Thomas Maitland, 11th Earl of Lauderdale

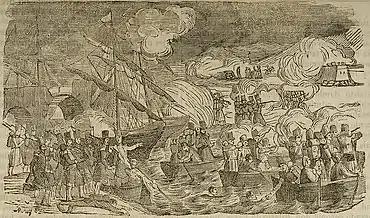
Operations to defend the Port of Bilbao in which Maitland took part in December 1836

Born the only son of General the Hon. William Maitland (himself the fourth son of James Maitland, 7th Earl of Lauderdale) and Mary Maitland (née Orpen), Maitland joined the navy on 22 September 1816. Promoted to lieutenant on 16 May 1823, he was appointed to the frigate HMS "Euryalus" in the Mediterranean Fleet. In HMS "Euryalus" he saw action supporting the blockade of Algiers by Greek revolutionaries in July 1824 during the Greek War of Independence. He transferred to the guard ship HMS "Superb" at Portsmouth in December 1825 and to the second-rate HMS "Ganges", flagship of Admiral Sir Robert Otway serving as Commander-in-Chief of the South America Station, in March 1826. Promoted to commander on 30 April 1827, he saw action again when HMS "Ganges" took part in an operation to land a naval brigade in Brazil to protect Pedro I, the Emperor of Brazil, in the face of the Irish and German Mercenary Soldiers' Revolt in June 1828. He returned home when HMS "Ganges" became the guard ship at Portsmouth in 1829.